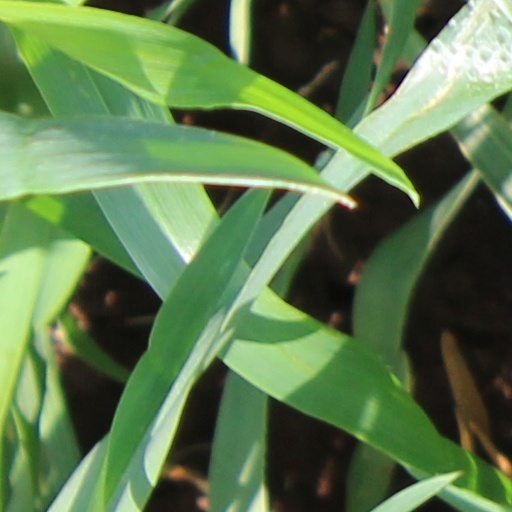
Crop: wheat